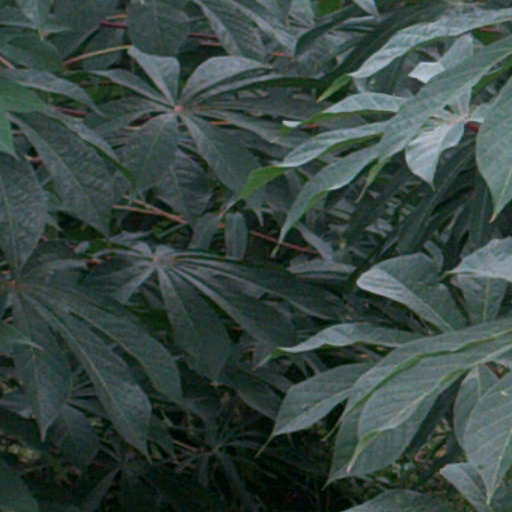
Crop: cassava